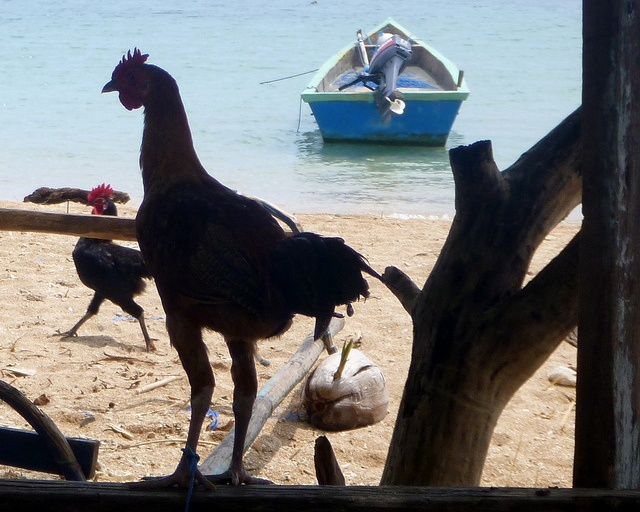
Roosters walk about on the beachshore with a boat in the background.
Chickens on a sandy beach with a motor boat in the background.
A very tall chicken standing next to the ocean.
Rooster silhouette with sandy beach and boat background.
Some roosters are standing on the sand by the ocean.